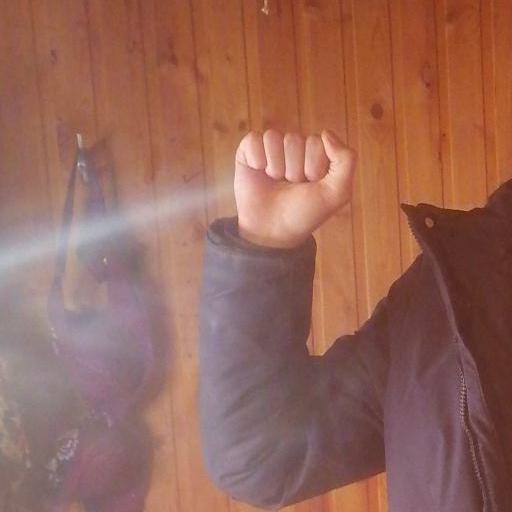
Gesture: fist